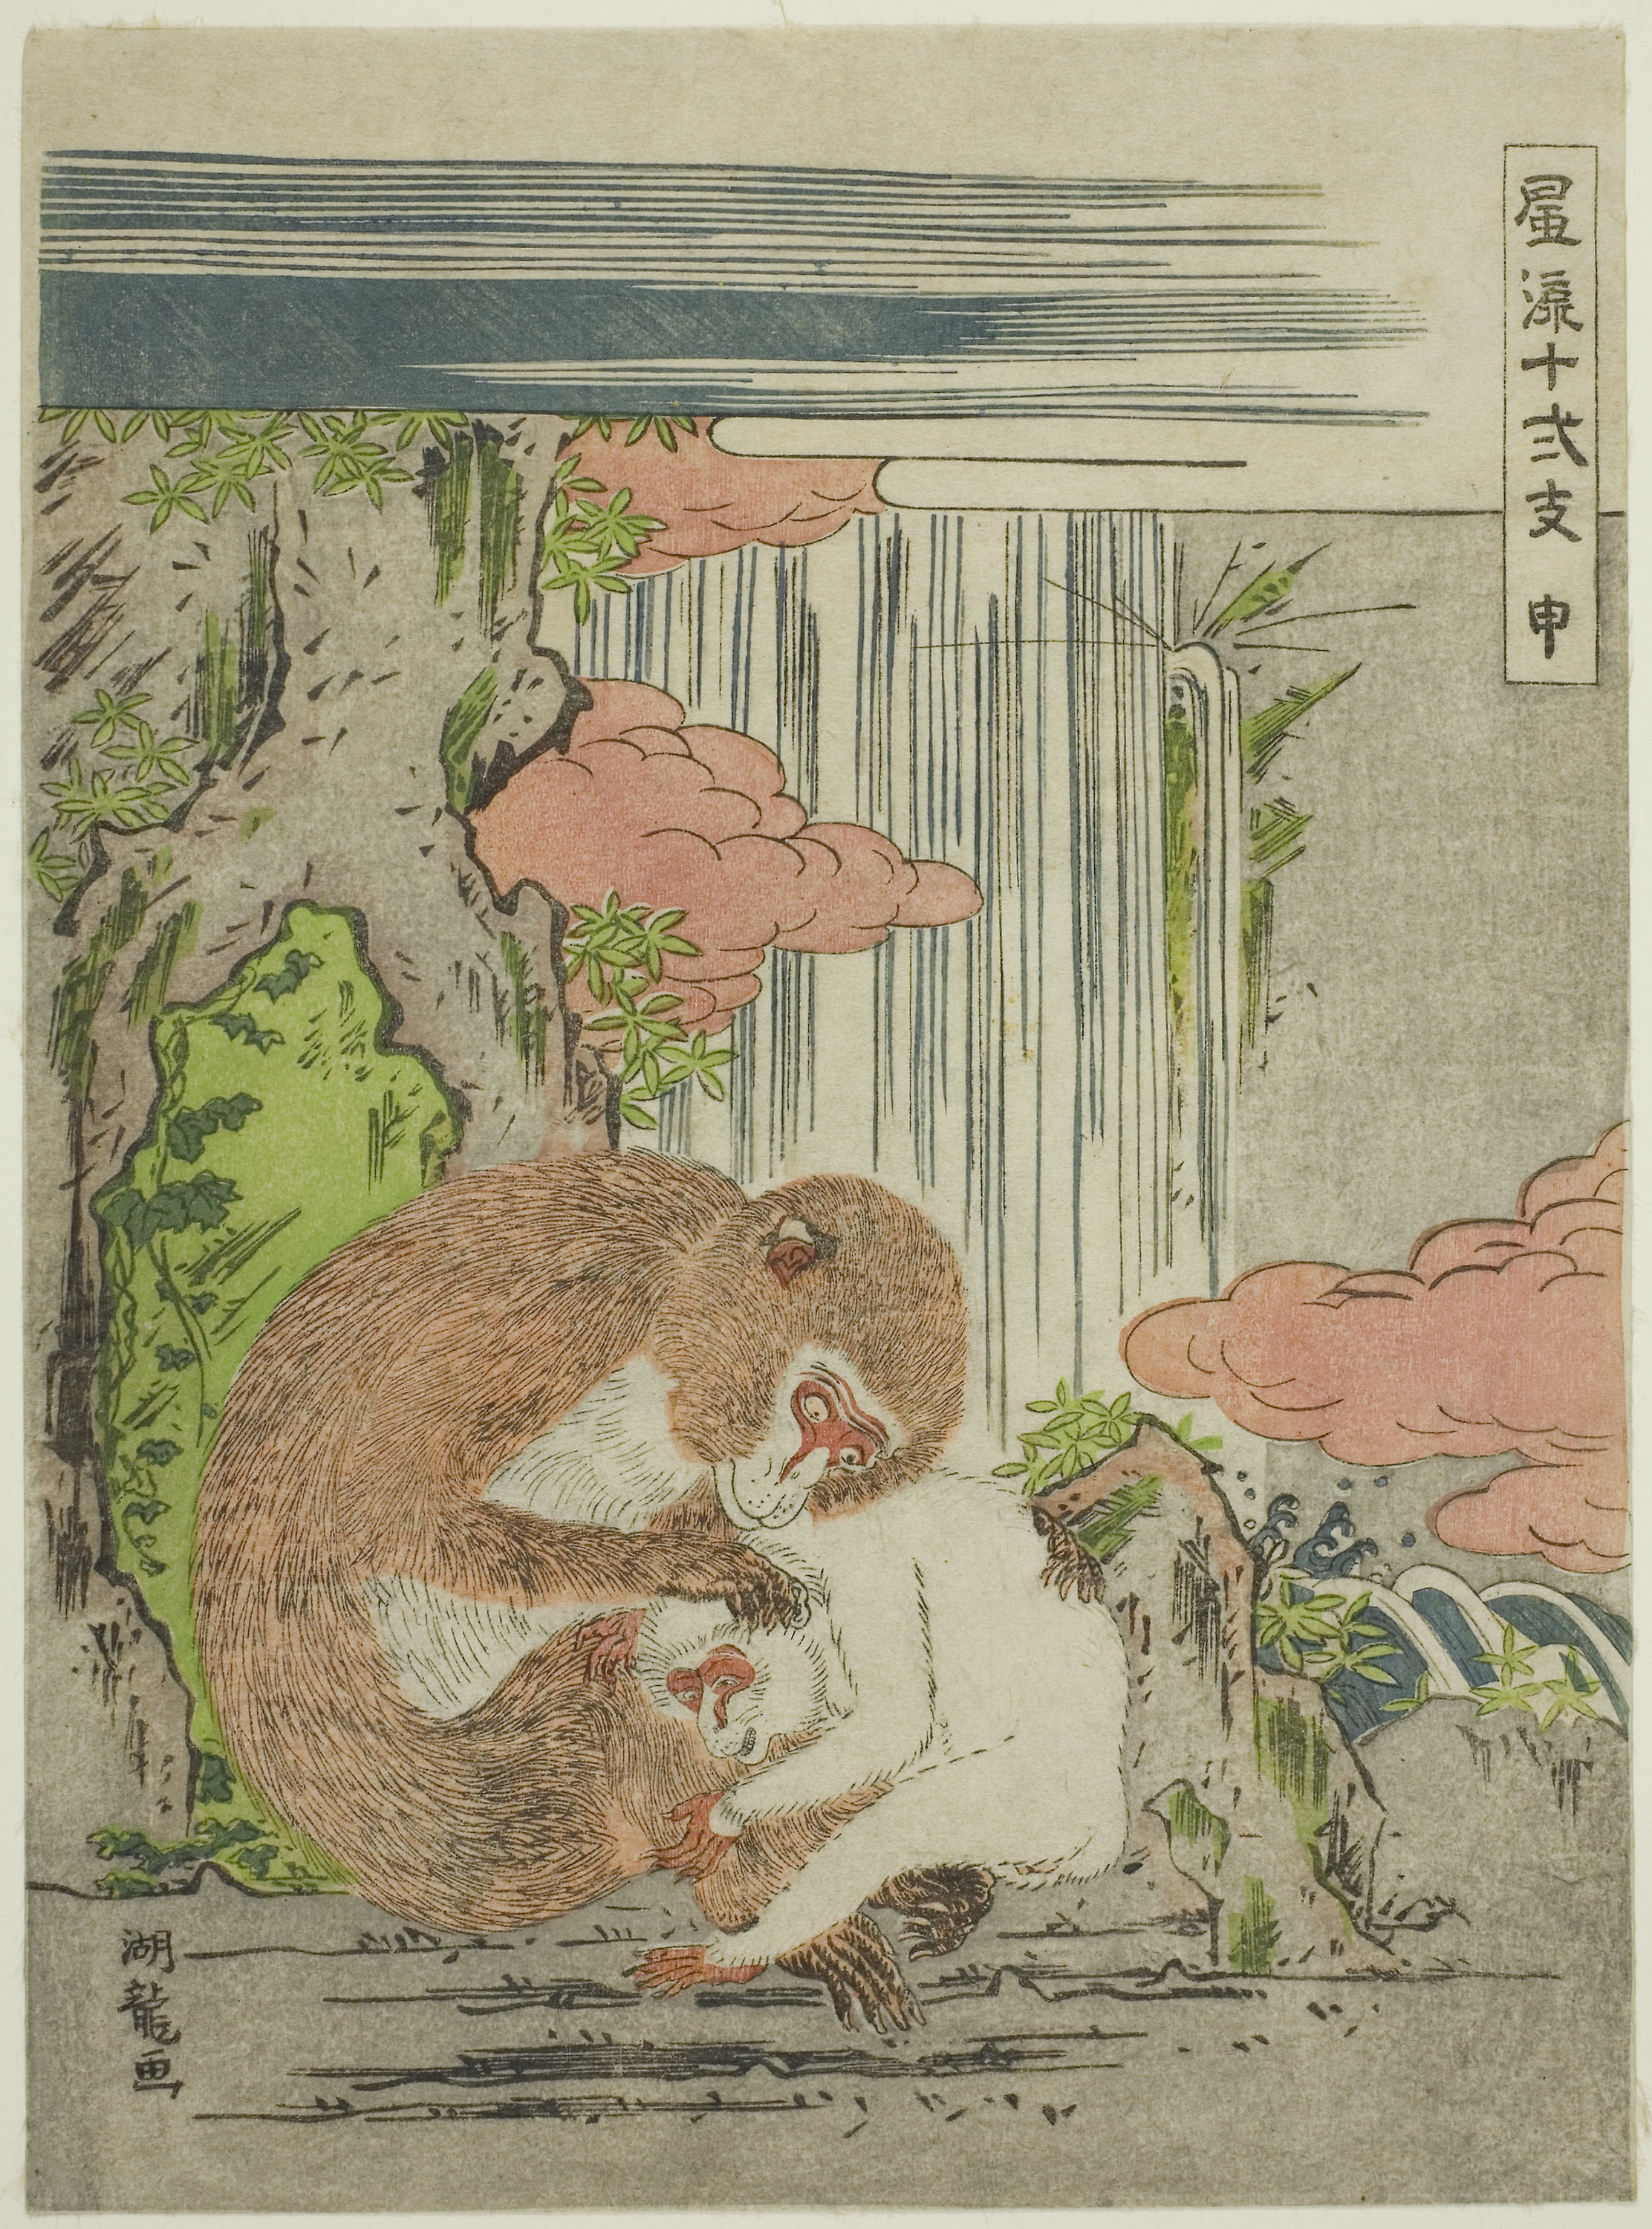
illustration, art, adaptation, marsupial, mole, rodent